Wood-pasture hypothesis

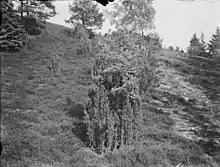

The effects of the global extinction of megafauna are likely to have been far-reaching and damaging to ecosystems, and continue to be. The late Quaternary extinction event is unprecedented in the Cenozoic (i.e. since the extinction of the non-avian dinosaurs) in its selectivity for large animals. Accordingly, the modern European megafauna-extirpated ecosystems deviate strongly from the megafauna-rich evolutionary norm. Similar to how herds of herbivores like wildebeest, zebra, impala, buffalo, and elephants drive African savanna vegetation patterns, and not vice versa (i.e. the vegetation dictates the activities of these herbivores), it now seems likely that herbivore herds could have provided similar ecosystem functions in the temperate regions before the Quaternary extinctions.